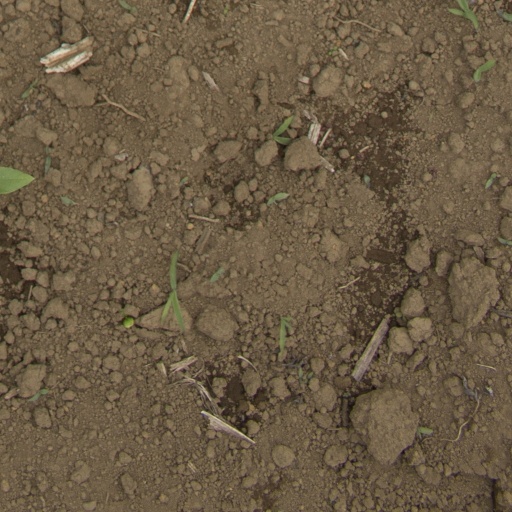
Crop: Jerusalem artichoke